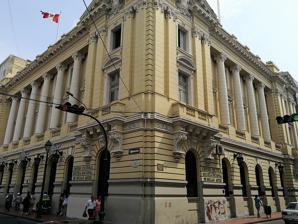
Building: Cultural Centre of the National Superior Autonomous School of Fine Arts
Country: Peru
Year built: 1917
Building and cultural centre in Lima, Peru Caja de Depósitos y Consignaciones General information Architectural style Beaux-Arts Address Jirón Huallaga 400 Completed 1917 Technical details Floor count 3 Design and construction Architect(s) Ricardo de Jaxa Malachowski The Cultural Centre of the National School of Fine Arts ( Spanish : Centro Cultural de la Escuela Nacional de Bellas Artes ), also known as the Old Deposit and Consignment Fund ( Spanish : Antigua Caja de Depósitos y Consignaciones ), is a building located in the historic centre of Lima , Peru . It was designed by Ricardo de Jaxa Malachowski in the Beaux-Arts style and built in 1917. The property has had various uses and is currently used as an exhibition centre and as teaching classrooms. It is located on the corner of Huallaga and Azángaro streets. History In 1905 the Deposit and Consignment Fund was created. Its financial nature was reflected in its headquarters, which, like a bank, has a first floor with easy access from the street dedicated to serving the public, and offices on the upper floors. The building replaced a viceregal house where a pastry shop once owned by Andrés Diez de Abreu [ es ] was located. The building was designed by the Polish-born architect Ricardo de Jaxa Malachowski according to the postulates of the late Beaux-Arts style. The first floor serves as a basement, with horizontal striped padding, and a series of openings crowned by semicircular arches . On the second and third floors, two Doric colonnades stand out, separated from the façade, with pediments and cornices with strongly molded modillions. The interior is organized around three exhibition rooms made up of three peristyles joined and covered by stained glass windows made in Bordeaux . The offices and meeting rooms of the managers were around that space, under which the vaults are located. It was declared part of the Cultural heritage of Peru through Supreme Resolution N° 2900–72-ED, and donated by the government to the National Superior Autonomous School of Fine Arts on September 27, 1996. See also National Superior Autonomous School of Fine Arts, Lima References